George McKendree Steele

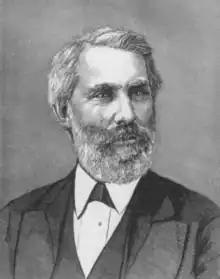

The Rev. Dr. George McKendree Steele, D.D., LL.D. (April 13, 1823 – January 14, 1902) was an American educator and Methodist minister, president of Lawrence University in Appleton, Wisconsin from 1865 to 1879. He was the author of the 1876 pamphlet "The Currency Question" – regarded as a major statement of the philosophy of the Greenback movement – and was a Greenback Party nominee for Congress and other public office.